Dragline excavator

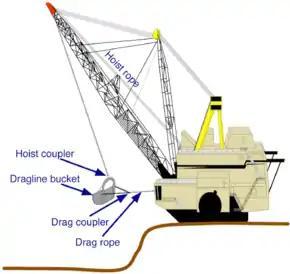
Dragline excavator

A dragline excavator is a heavy-duty excavator used in civil engineering and surface mining. It was invented in 1904, and presented an immediate challenge to the steam shovel and its diesel and electric powered descendant, the power shovel. Much more efficient than even the largest of the latter, it enjoyed a heyday in extreme size for most of the 20th century, first becoming challenged by more efficient rotary excavators in the 1950s, then superseded by them on the upper end from the 1970s on.